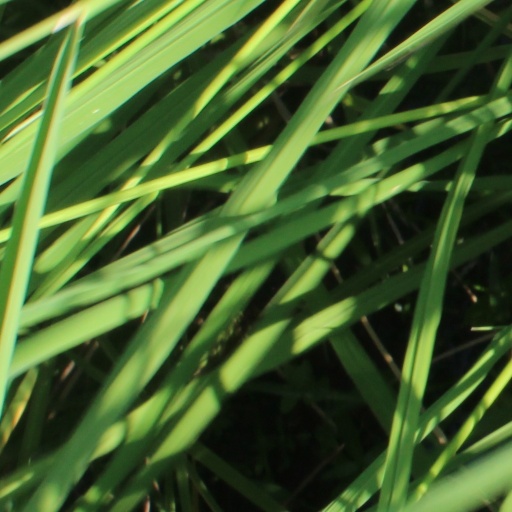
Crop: rice